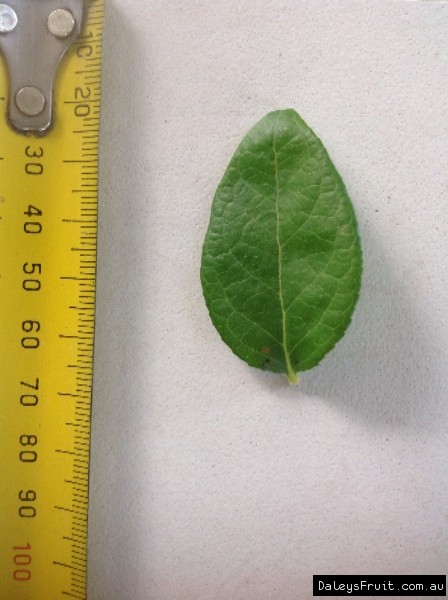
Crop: blueberry
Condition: healthy